Greeku Veerudu

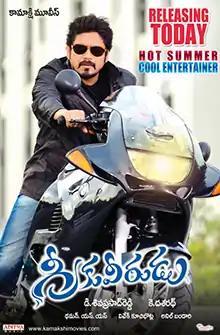
Theatrical release poster

Greeku Veerudu is a 2013 Telugu-language romantic drama film directed by Dasaradh. The film stars Nagarjuna and Nayanthara, with music composed by S. Thaman.